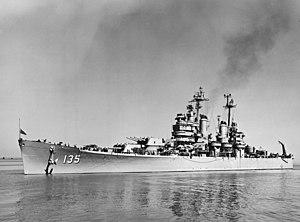
L'USS Los Angeles (CA-135) est un croiseur lourd de classe Baltimore entré en service dans l'US Navy à la fin de la Seconde Guerre mondiale. Il est lancé en 1945 et incorporé à la 7ᵉ Flotte. Il est décommissionné le 9 avril 1948, avant de refaire partie de la flotte active le 27 janvier 1951 où il participe ensuite à la guerre de Corée. Basé à Okinawa et aux Philippines, il est appelé à patrouiller à partir de 1955 dans le détroit des Taïwan lors des crises opposant la Chine et Taïwan. Il est définitivement retiré du service en 1963, il est démoli en 1975.
Coke en stock est le 19ᵉ album de bande dessinée des Aventures de Tintin, conçu par Hergé et paru en 1958.